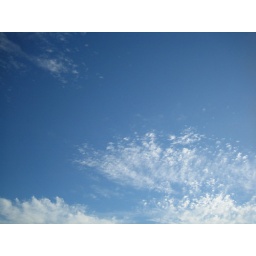
A tree in the sky